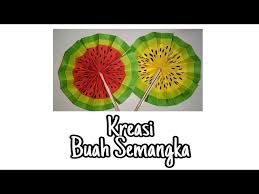
Label: Watermelon